Palazzo Núñez-Torlonia

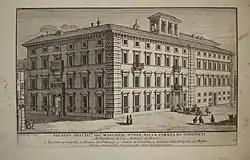
Palazzo Núñez-Torlonia - engraving by Alessandro Specchi (1690)

Palazzo Núñez-Torlonia is a palace in Rome, central Italy, the current home of the Torlonia family.